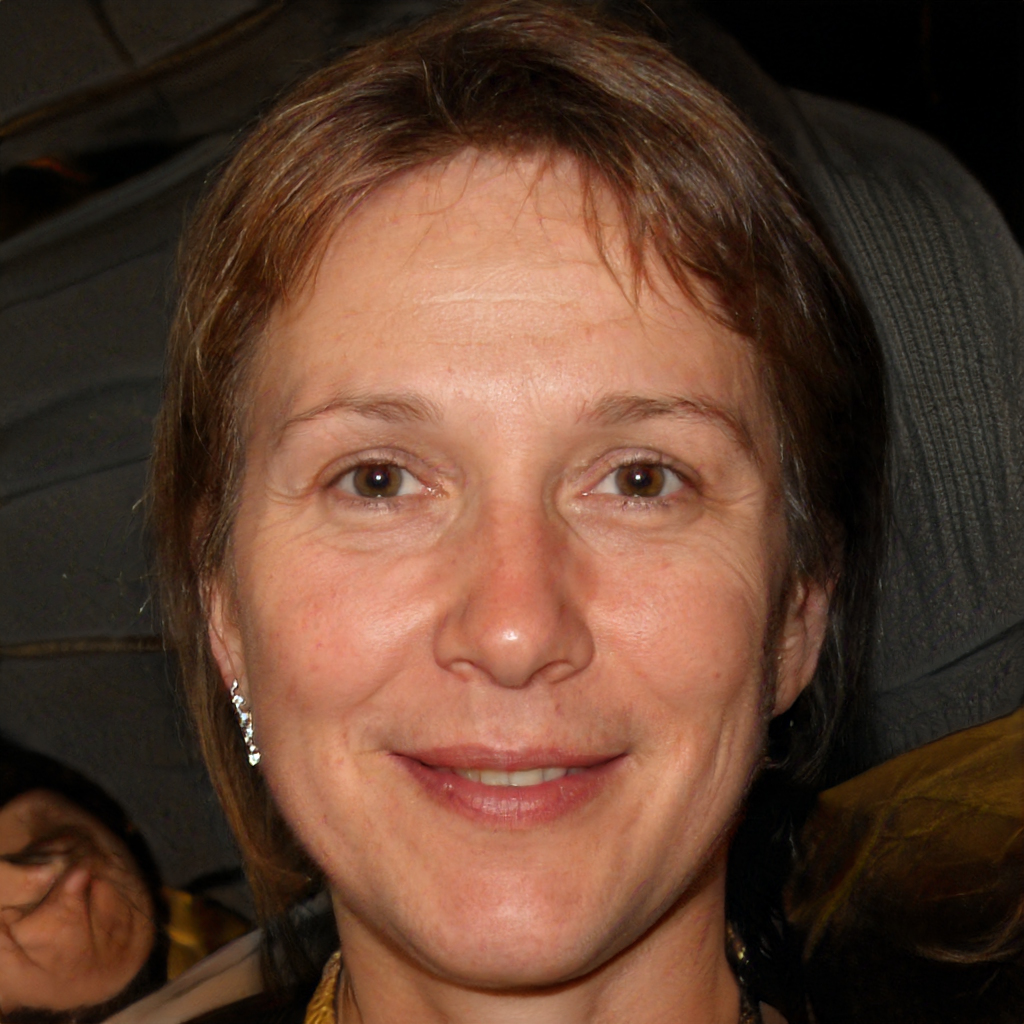
Gender: Female